Jose P. Laurel Residence

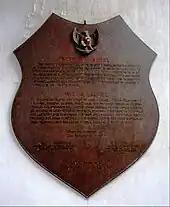
A historical marker noting Indonesian President Sukarno's visit to the Laurel Residence in 1963

On August 5, 1963, the first Indonesian President Sukarno stayed at the mansion during his working visit in the Philippines for the Manila Summit Conference on Maphilindo. A marker with Filipino and Bahasa Indonesia text was installed at the house entrance on March 9, 1965 documenting this historical event.